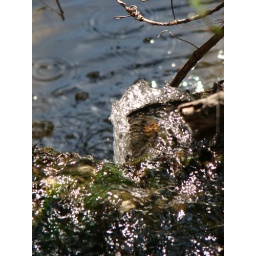
This was a little stream that I couldn't resist....just a little water flowing over a rock creating a little waterfall.